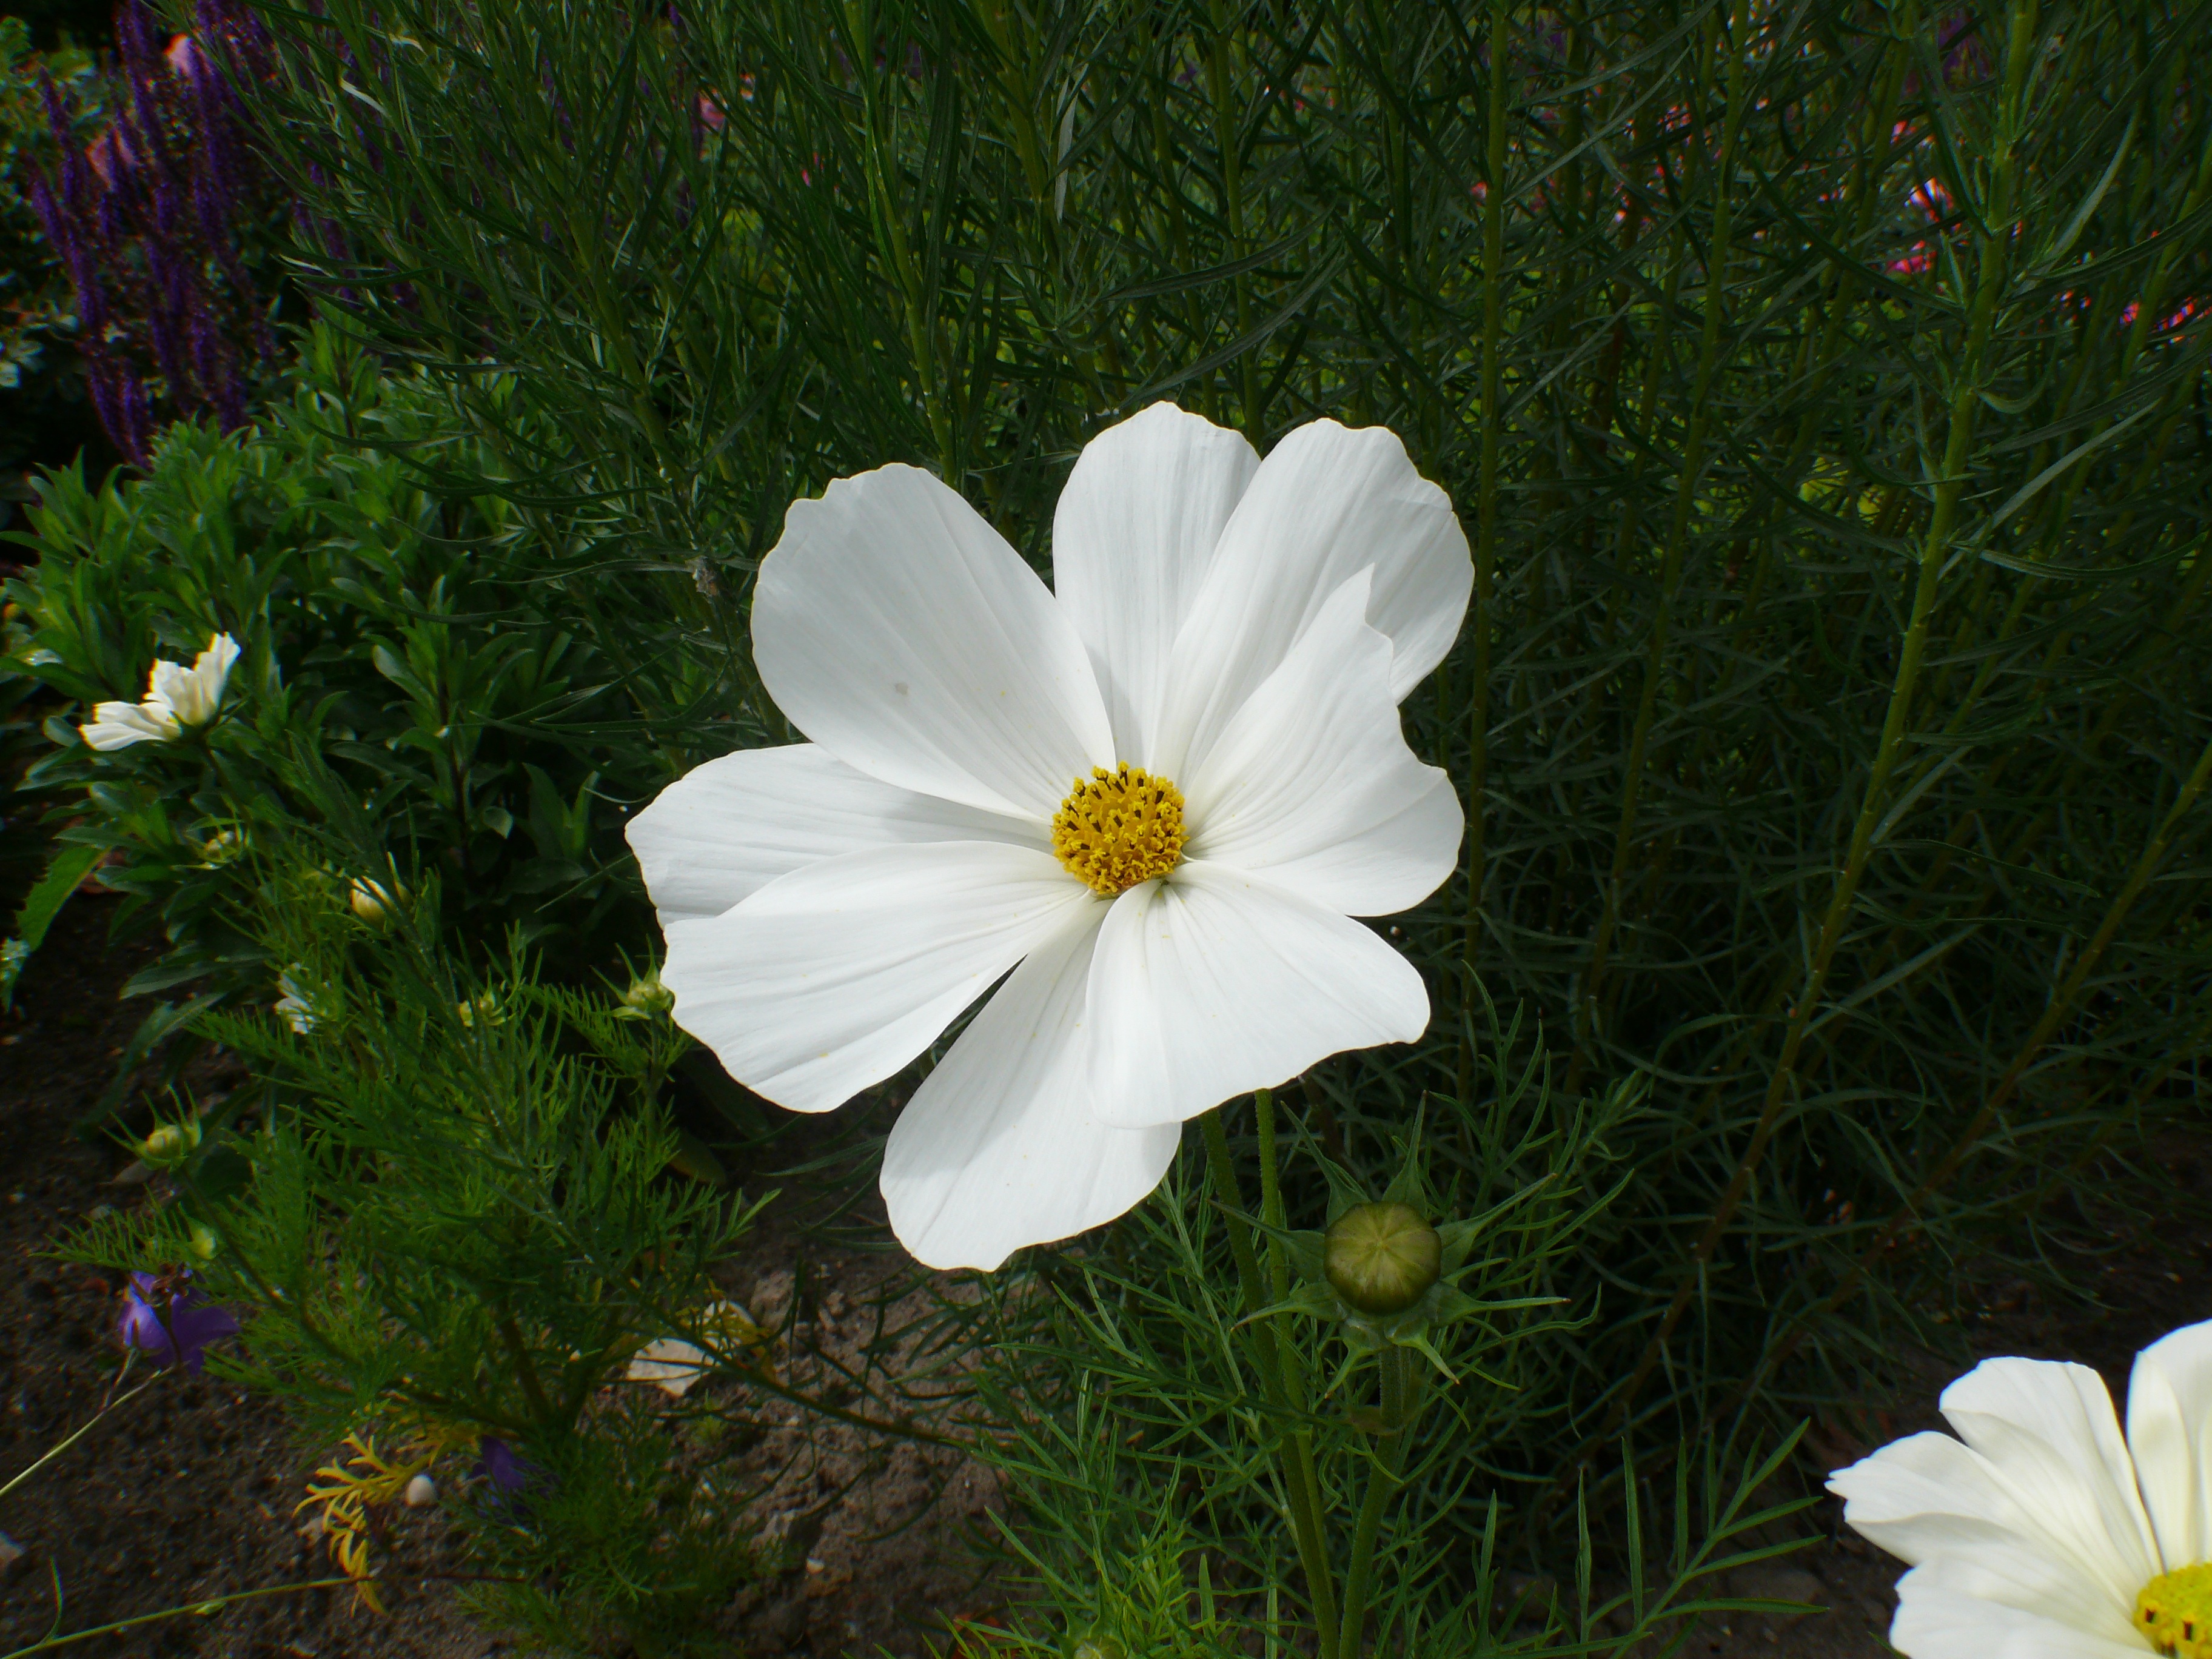
nature, blossom, plant, white, meadow, flower, petal, bloom, love, romantic, botany, flora, red rose, wildflower, roses, beauty, valentine, fragrance, rose bloom, macro photography, flowering plant, mother's day, daisy family, land plant, garden cosmos